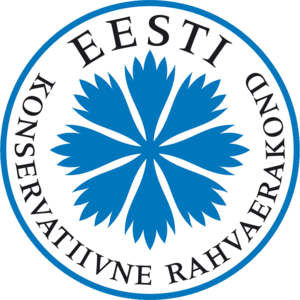
Le Parti populaire conservateur d'Estonie est un parti politique estonien national-conservateur, fondé en mars 2012 par fusion de l'Union populaire estonienne et du groupe de pression Mouvement patriotique estonien. Son leader est Mart Helme, ancien ambassadeur en Russie.